Peder Madsen

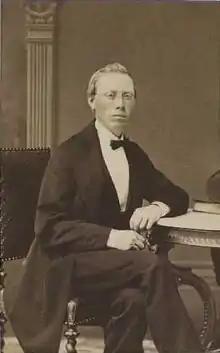
Peder Madsen photographed by Georg Emil Hansen

On 16 September 1881 he married Charlotte Storck (1842–1917), the daughter of a priest from Lejre Municipality. In 1892, she inherited an estate in Holbæk municipality, Vedbygård. At the time, the estate then became her husband's property, though she regained ownership after his death on 7 August 1911. Madsen is buried at the church cemetery in Ruds Vedby.